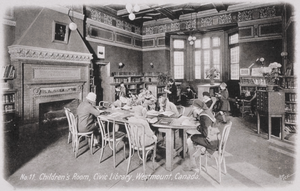
Salle des enfants, Bibliothèque publique, Westmount, Canada
La Bibliothèque publique de Westmount est une des premières bibliothèques publiques du Québec. Elle est inaugurée en 1899